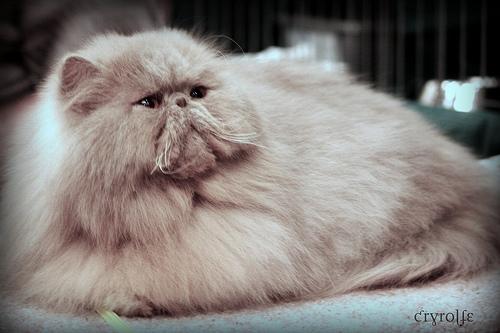
Breed: Persian